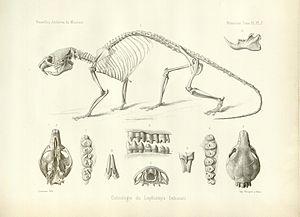
Lophiomys imhausi, appelé Hamster d'Imhause, Rat à crête ou encore Rat à crinière, est une espèce de rongeurs, la seule du genre monotypique Lophiomys, et la seule espèce actuelle de la sous-famille des Lophiomyinae.